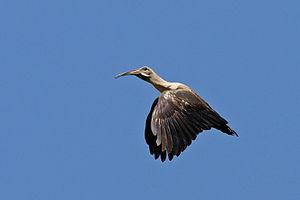
L’Ibis hagedash est une espèce de grand ibis brun, avec une moustache blanche, des ailes brillantes violettes et vertes, un grand bec noir avec une bande rouge sur la mandibule supérieure et des pattes noires.